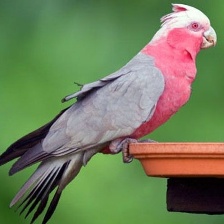
Species: ROSE BREASTED COCKATOO
Scientific name: EOLOPHUS ROSEICAPILLA
ImageNet parent category: sulphur-crested_cockatoo